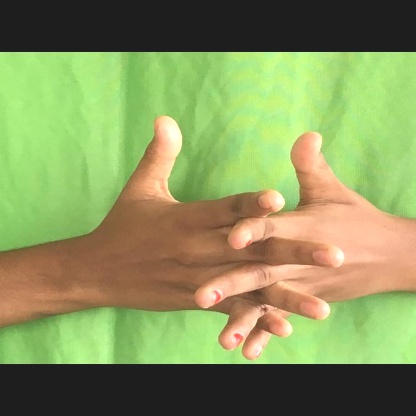
Mudra: Karkatta